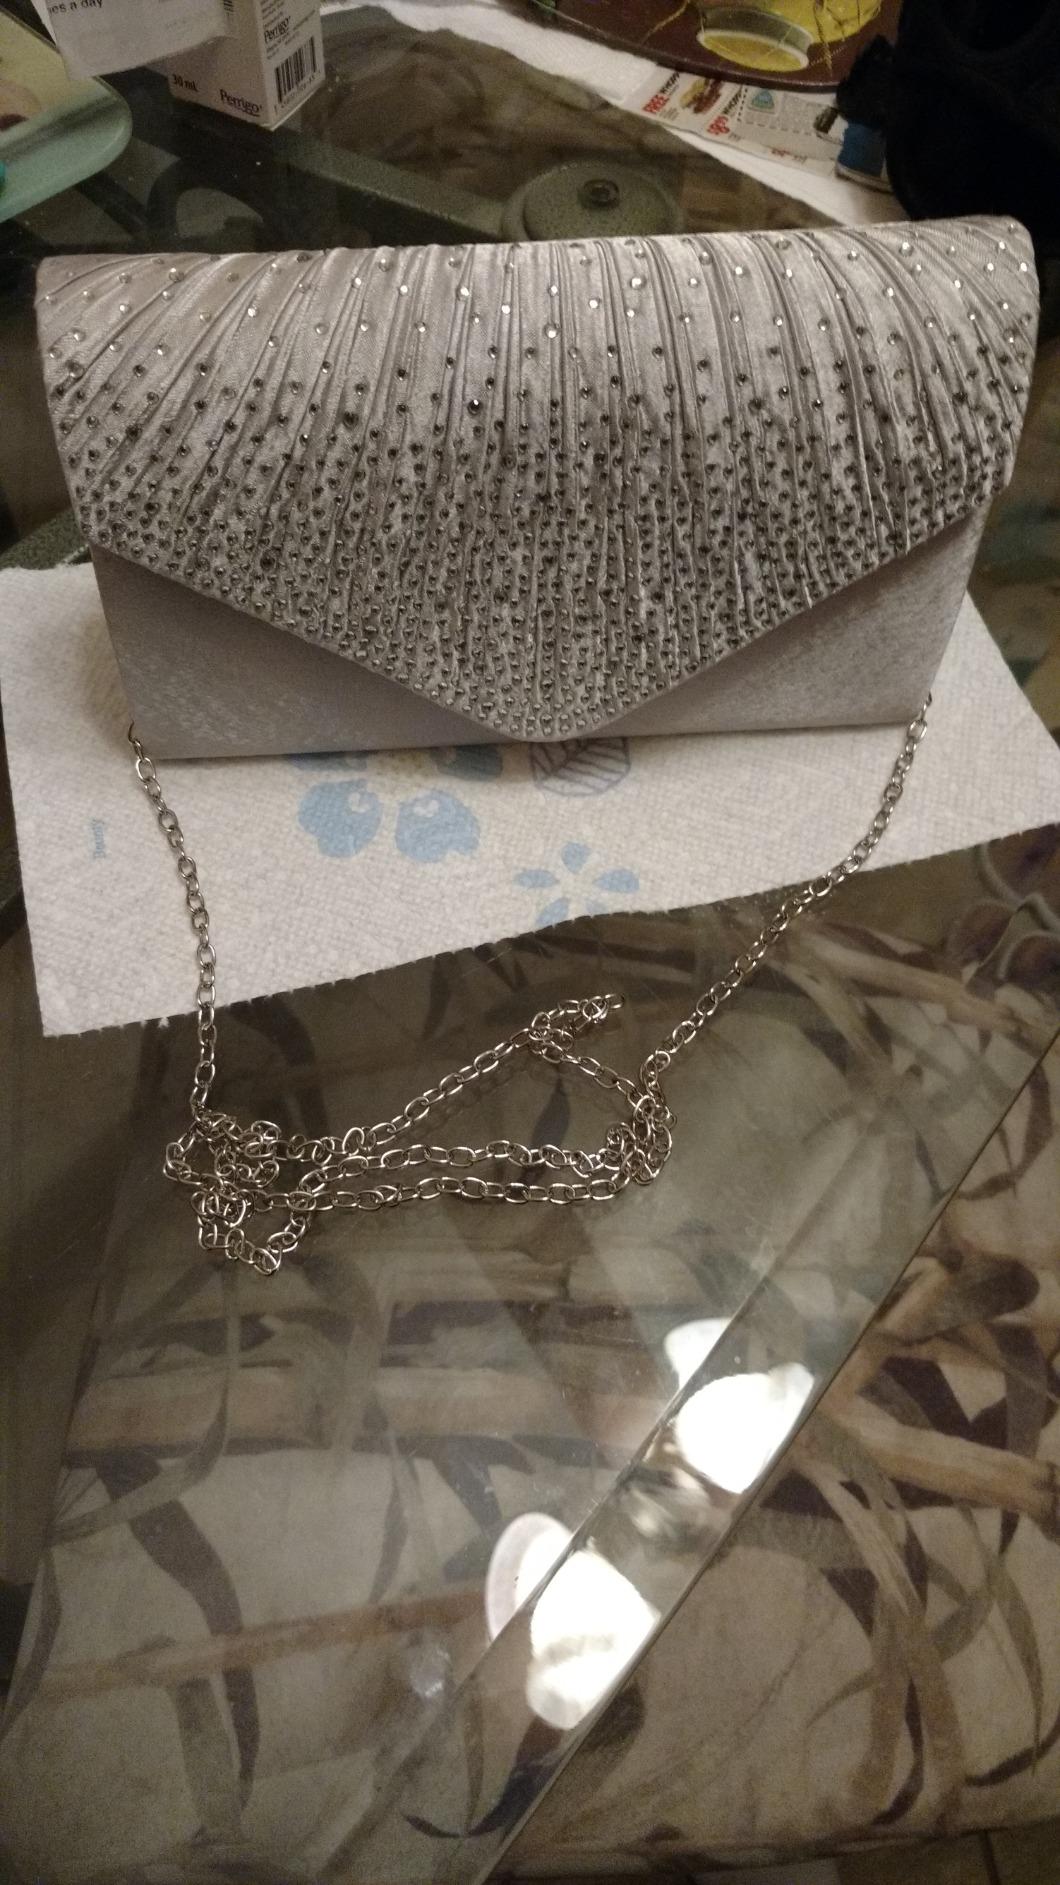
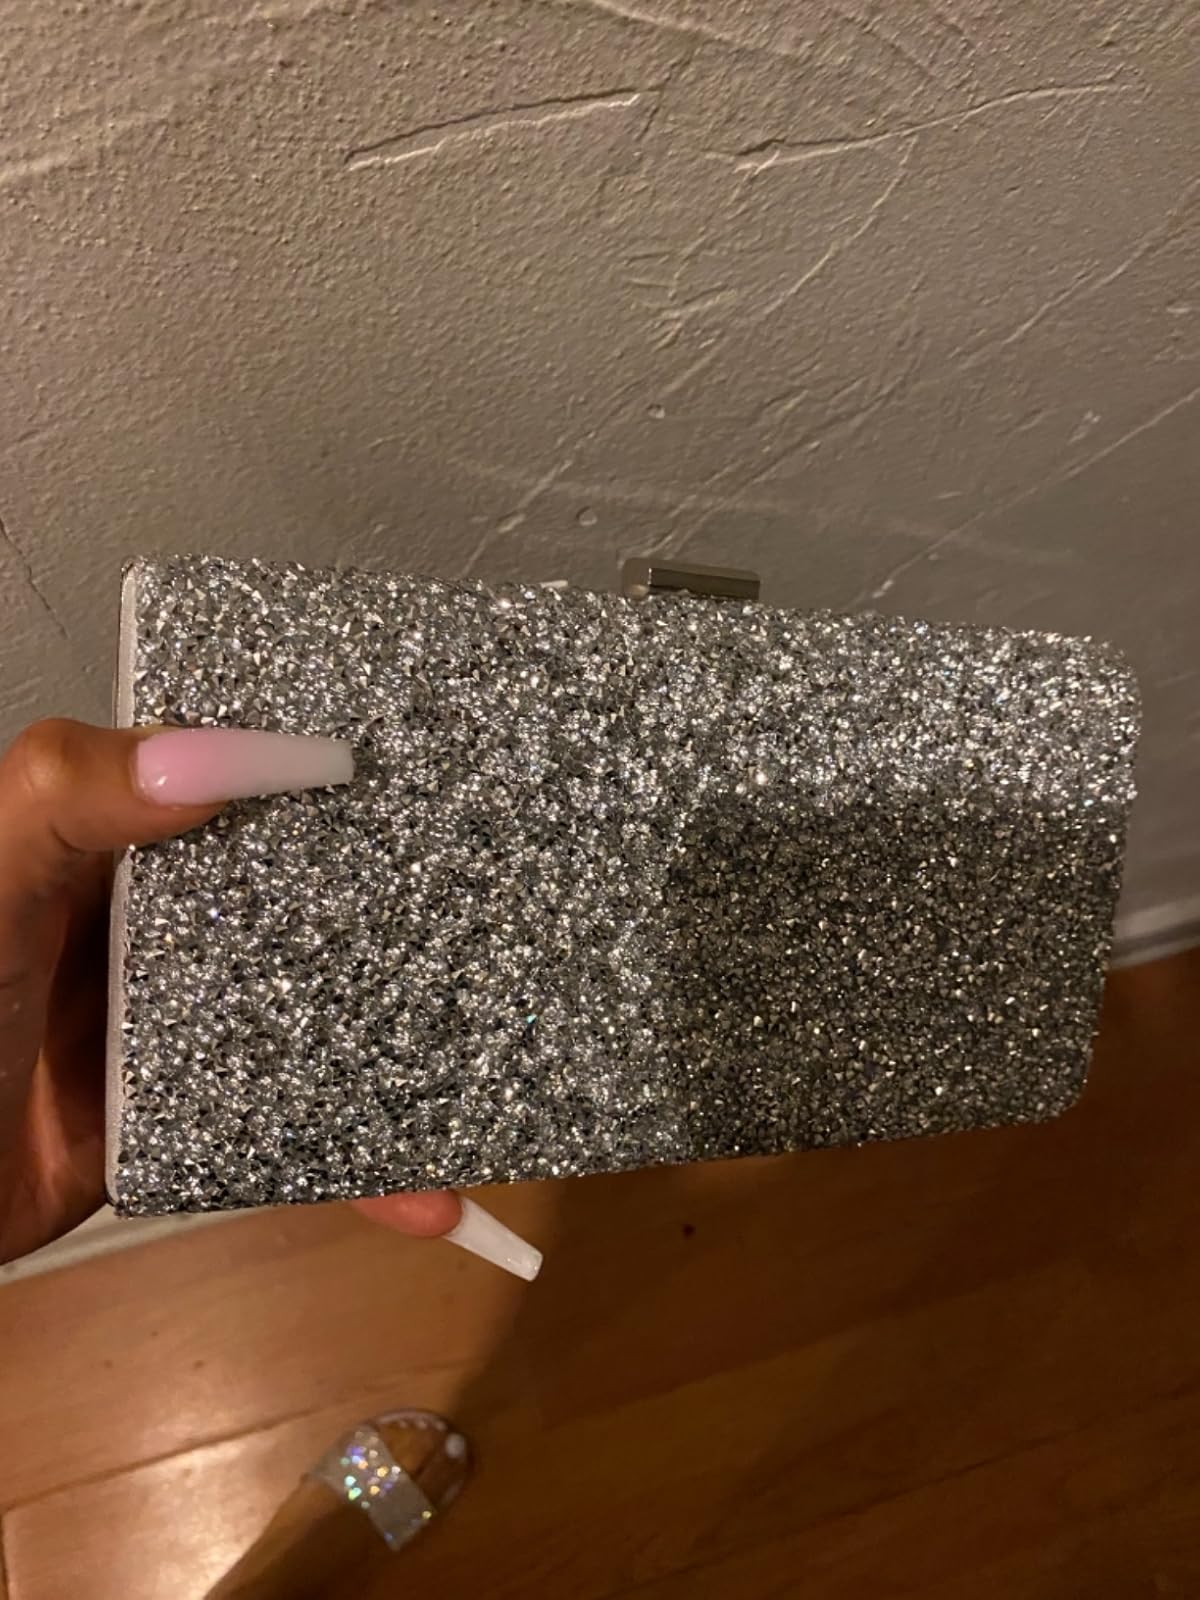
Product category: accessories_handbag
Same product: no